BWS (liquor retailer)

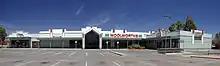
Woolworths Supermarket with adjoining Woolworths Liquor at Leeton, New South Wales in 2008. The liquor store has since been rebranded to BWS as part of a nationwide rebranding.

BWS is an Australian retail chain of liquor stores owned by Endeavour Group.